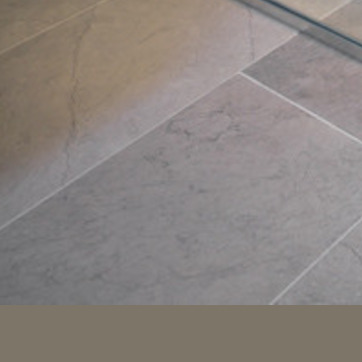
Material: tile